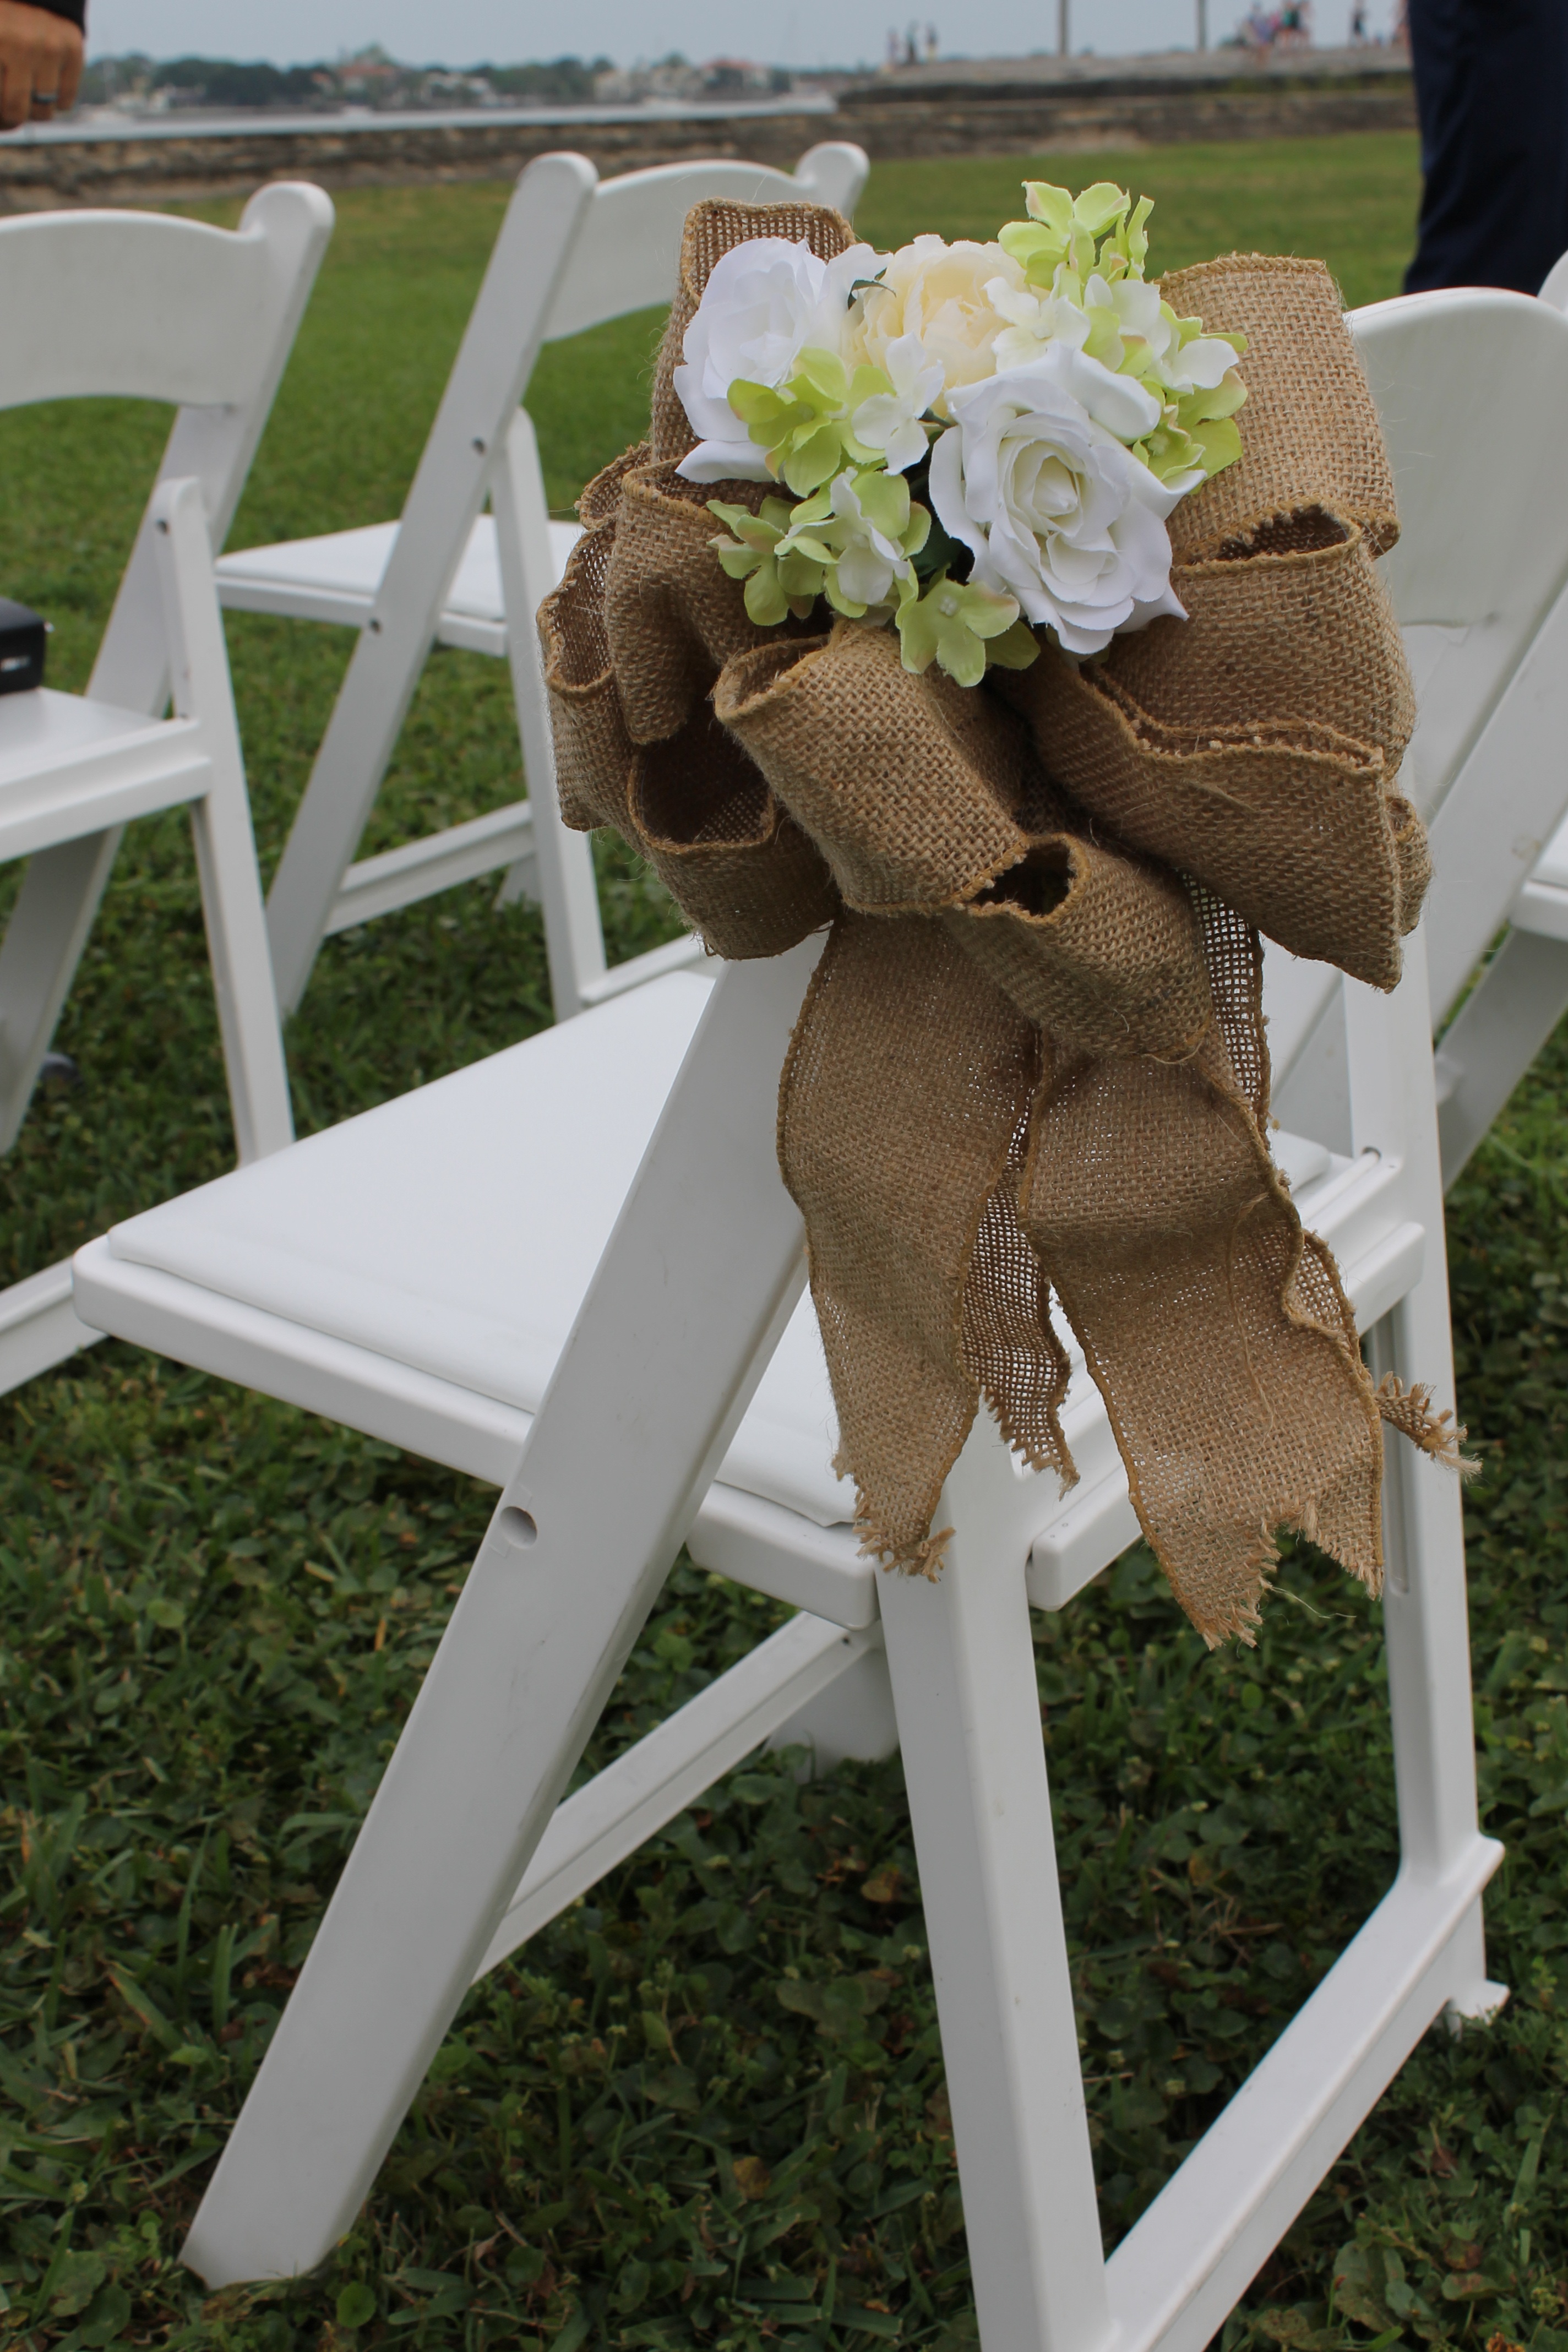
table, wheel, flower, chair, decoration, spring, green, furniture, wedding, bow